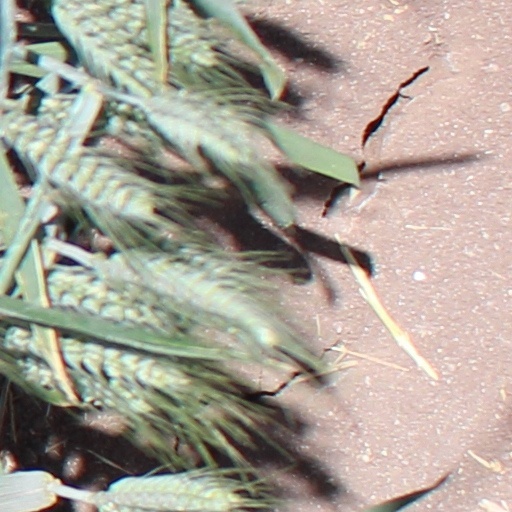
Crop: wheat